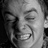
Emotion: happy